The King and the Clown

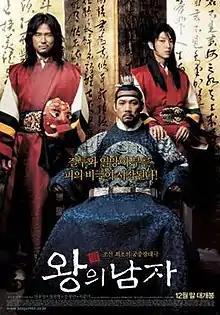
Theatrical poster

The King and the Clown is a 2005 South Korean historical drama film starring Kam Woo-sung, Jung Jin-young, and Lee Joon-gi. It was adapted from the 2000 stage play, "Yi" ("You") about Yeonsangun of Joseon, a Joseon dynasty king and a court clown who mocks him. It was released on 29 December 2005, runs for 119 minutes; and distributed domestically by Cinema Service and internationally by CJ Entertainment.